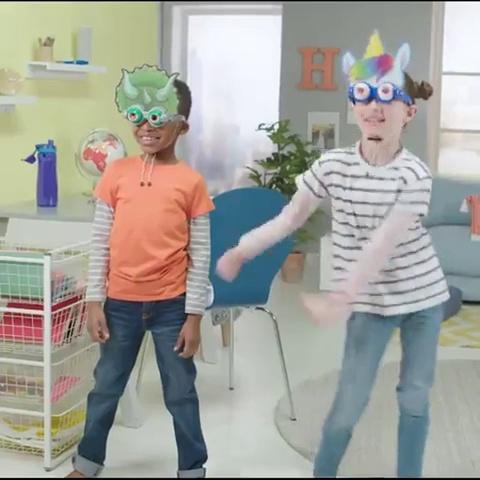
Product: Fisher-Price Blonkers, Unicorn
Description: Show off your best blonkers look with blonkers.
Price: $3.37
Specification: ProductDimensions:2.4x7.9x6.3inches|ItemWeight:3.2ounces|ShippingWeight:3.2ounces(Viewshippingratesandpolicies)|ASIN:B07D8L7XWV|Itemmodelnumber:FWJ85|Manufacturerrecommendedage:4-8years